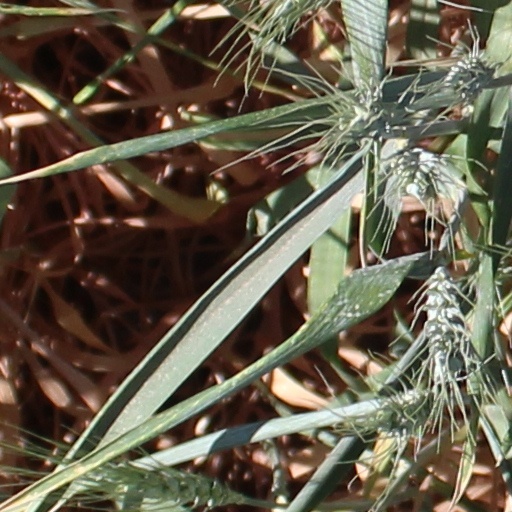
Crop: wheat